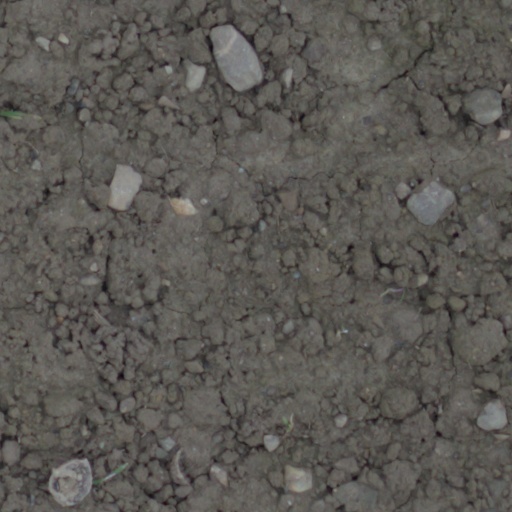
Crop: wheat